Sky position (RA, Dec in degrees): 201.341, 22.487
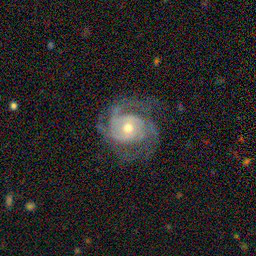
Galaxy morphology: Unbarred Loose Spiral Galaxies